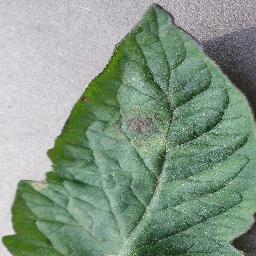
Label: Tomato___Late_blight